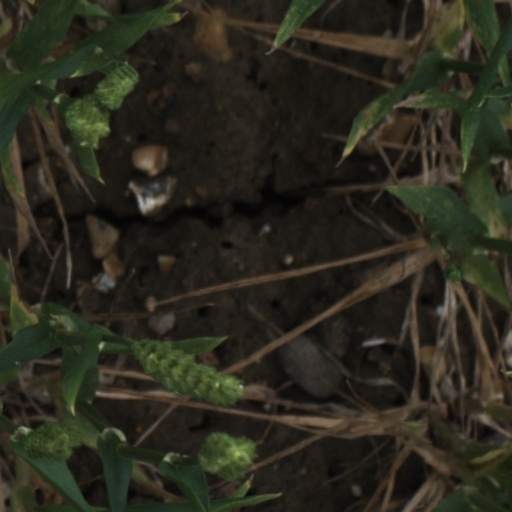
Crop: wheat